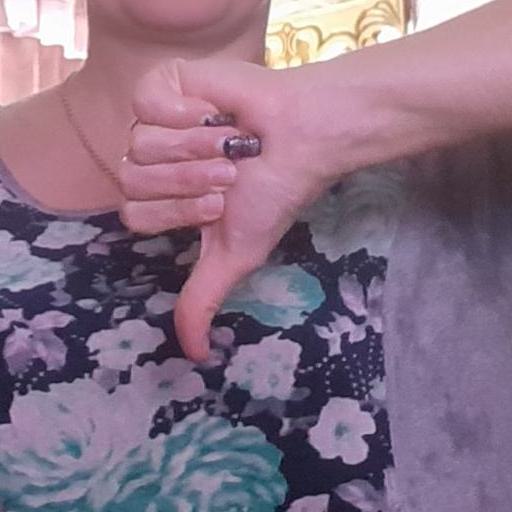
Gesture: dislike